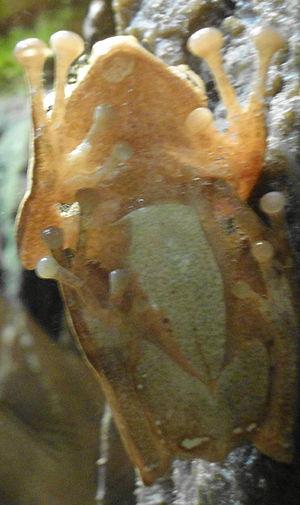
Le Polypédate de Bornéo
Polypedates otilophus est une espèce d'amphibiens de la famille des Rhacophoridae. C'est une espèce nocturne et principalement arboricole qui se rencontre sur diverses îles de l'Insulinde.